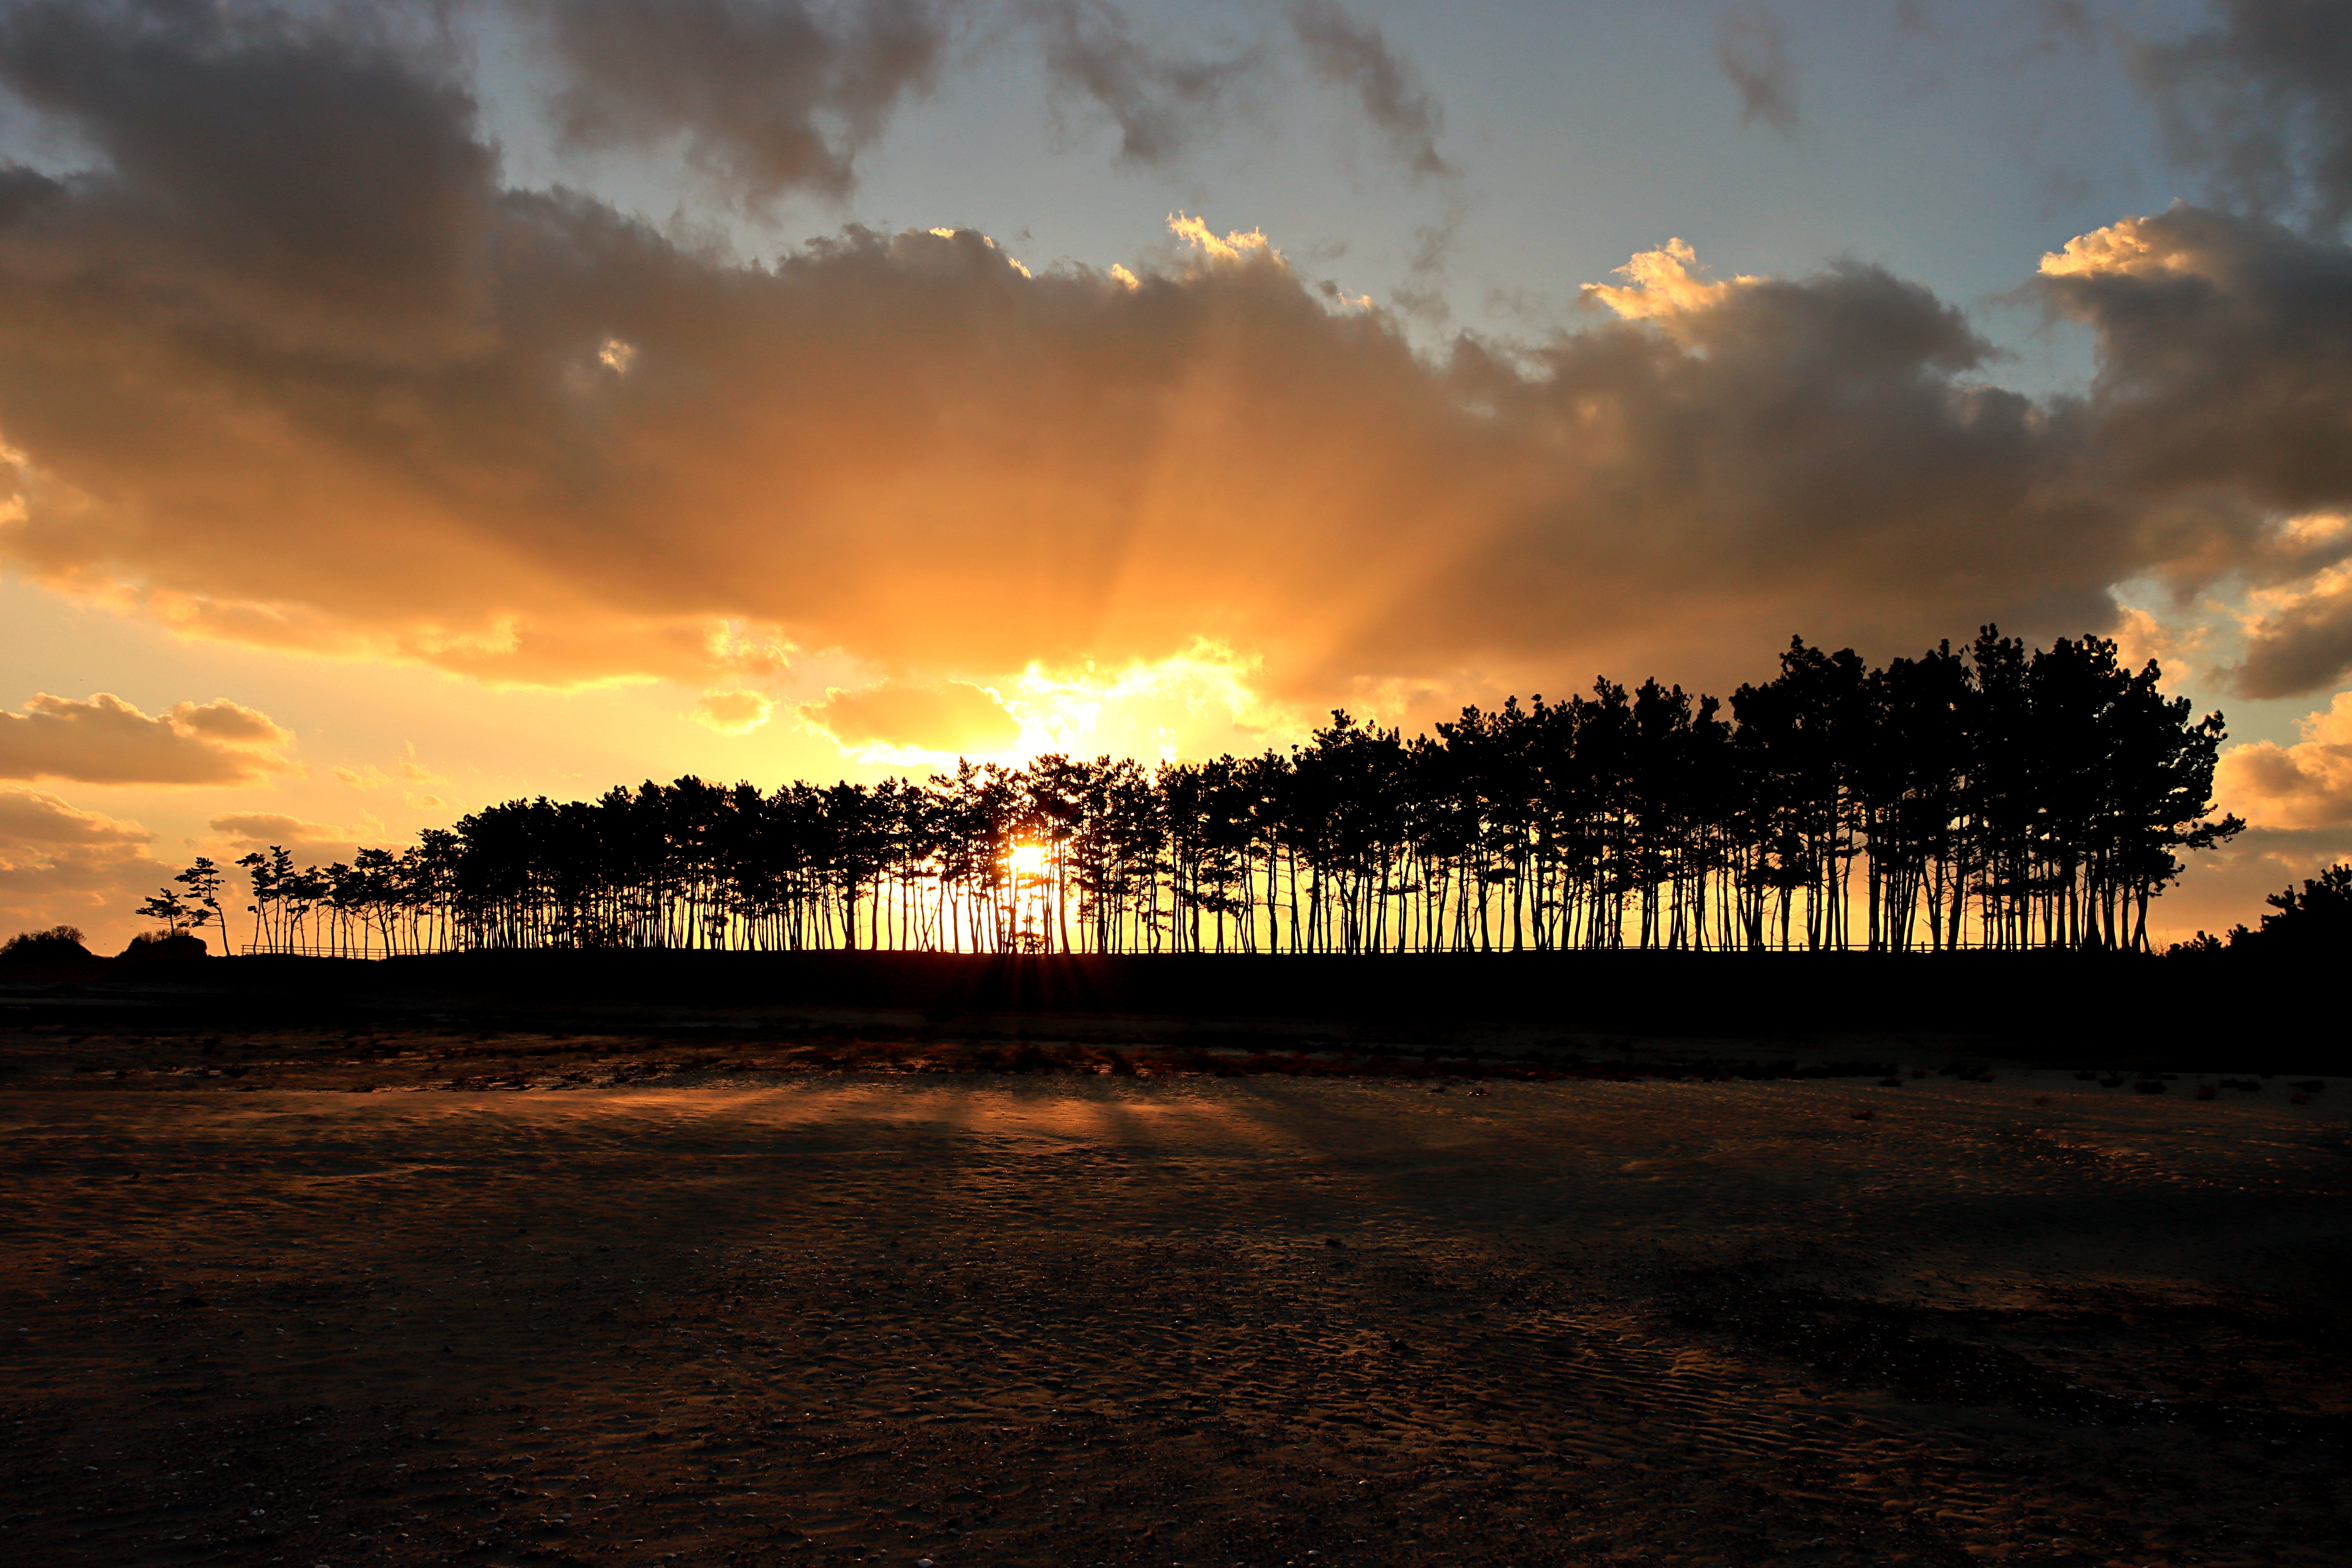
Unyeo beach of Korea, beach, sunset, pine grove, nature, cloud, dusk, sunrise, landscape, tree, afterglow, evening, horizon, amber, woody plant, sunlight, morning, red sky at morning, backlighting, tropics, arecales, calm, silhouette, dawn, meteorological phenomenon, palm tree, attalea speciosa